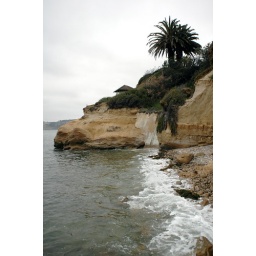
Cliffs, palm tree and rock beach in La Jolla